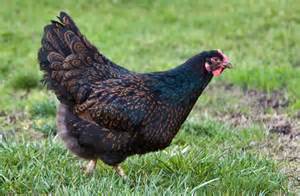
Label: chicken